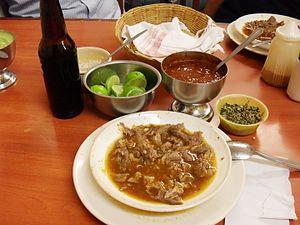
La cuisine mexicaine est considérée comme très variée de par son héritage préhispanique et européen, conséquence de la conquête espagnole de l'empire Aztèque au cours du XVIᵉ siècle. Elle a aussi connu l'influence des cuisines africaines, caraïbéennes, asiatiques et moyen-orientales. La base traditionnelle de cette cuisine est le maïs, ainsi que d'autres aliments d'origine autochtone comme le haricot, l'avocat, la tomate, la dinde, les cacahuètes, la vanille et le piment, accompagnés de riz, transporté par les Espagnols. Les Européens ont amené avec eux un grand nombre d'aliments parmi lesquels les plus importants sont les viandes d'animaux domestiqués, les produits laitiers, et diverses herbes et épices.